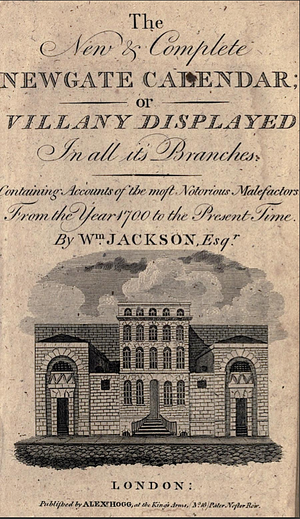
« The Newgate Calendar » est une série de publications britanniques prenant la forme de bulletins, rassemblés en volumes, appartenant au genre littérature populaire et inventoriant crimes et exécutions. Elle eut un gros succès aux XVIIIᵉ et XIXᵉ siècles.